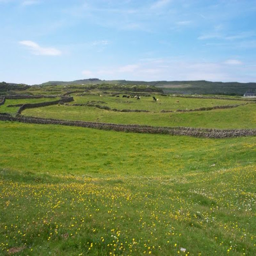
trip lightly through the green